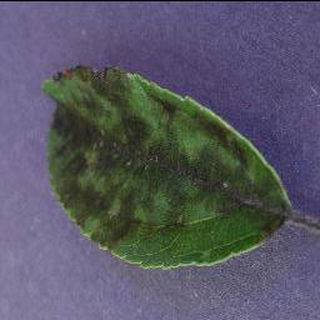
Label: apple_apple_scab